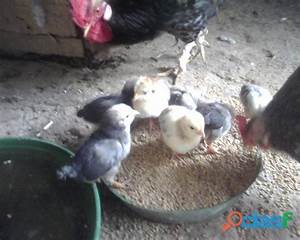
Label: chicken